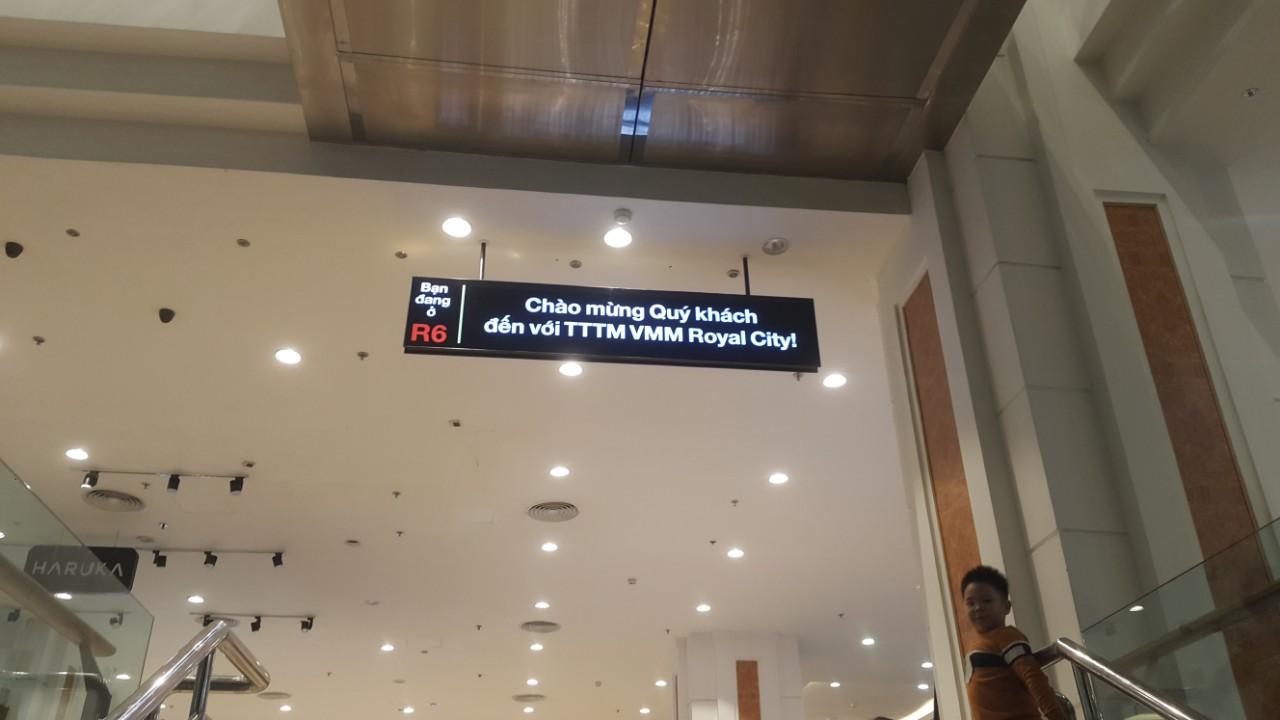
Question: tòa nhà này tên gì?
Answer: tòa nhà này tên tttm vmm royal city